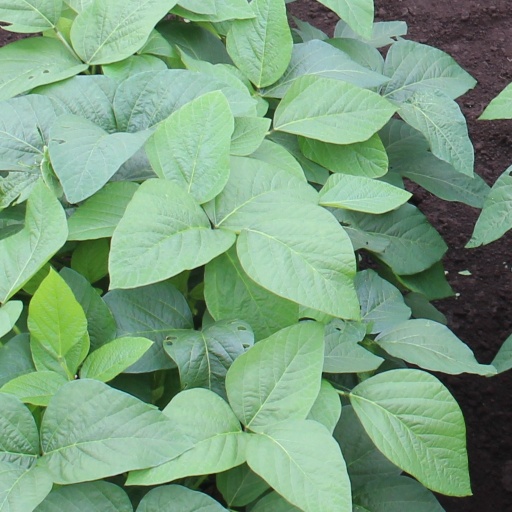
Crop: soybean